Rensselaer Plateau

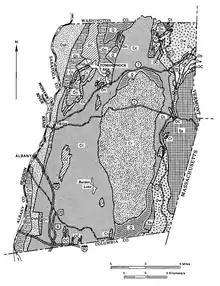
Bedrock geology of Rensselaer County, with the Plateau center, indicated by the oblong mottled area marked "Cr". Legend here.

The Rensselaer Plateau is a small plateau located in the central portion of Rensselaer County, New York; it generally encompasses significant parts of the towns of Berlin, Stephentown, Sand Lake, Poestenkill, and Grafton, along with small sections of several other nearby towns. Many glacial lakes, including Big Bowman Pond, Little Bowman Pond, Round Pond and Spring Lake are located on the plateau. Elevations on the plateau range from 1,000 to 2,000 feet (305 to 610 meters) above sea level. Vegetation on the plateau is more similar to that found in the Adirondack Mountains to the northwest, with abundant Eastern White Pine, Eastern Hemlock, Red Spruce, and Balsam Fir, along with more limited occurrences of Red Pine and Tamarack. While most to all of the plateau was logged late in the 19th century and early in the 20th century, little farming was undertaken afterwards due to extremely poor and rocky soils, allowing much of the forest to regenerate.